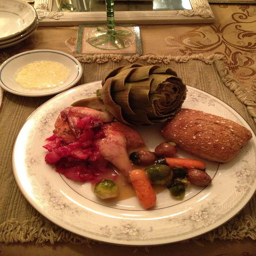
A white plate of food that includes an artichoke and bread.
A close up of a plate of food containing carrots and bread.
A plate of various vegetables, meat and bread.
A plate of chicken, carrots, and artichoke and a roll.
A gourmet meal served up on a fancy plate.